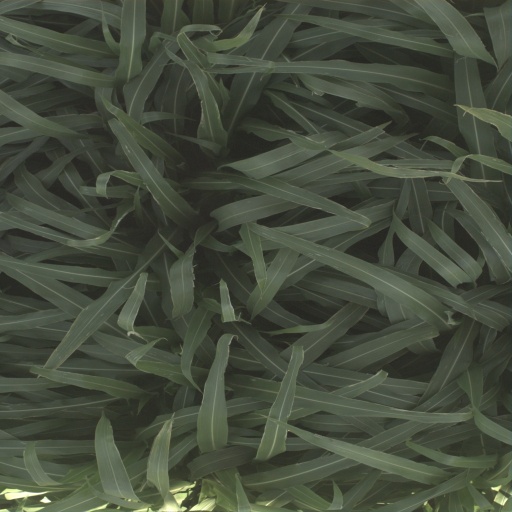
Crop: sorghum